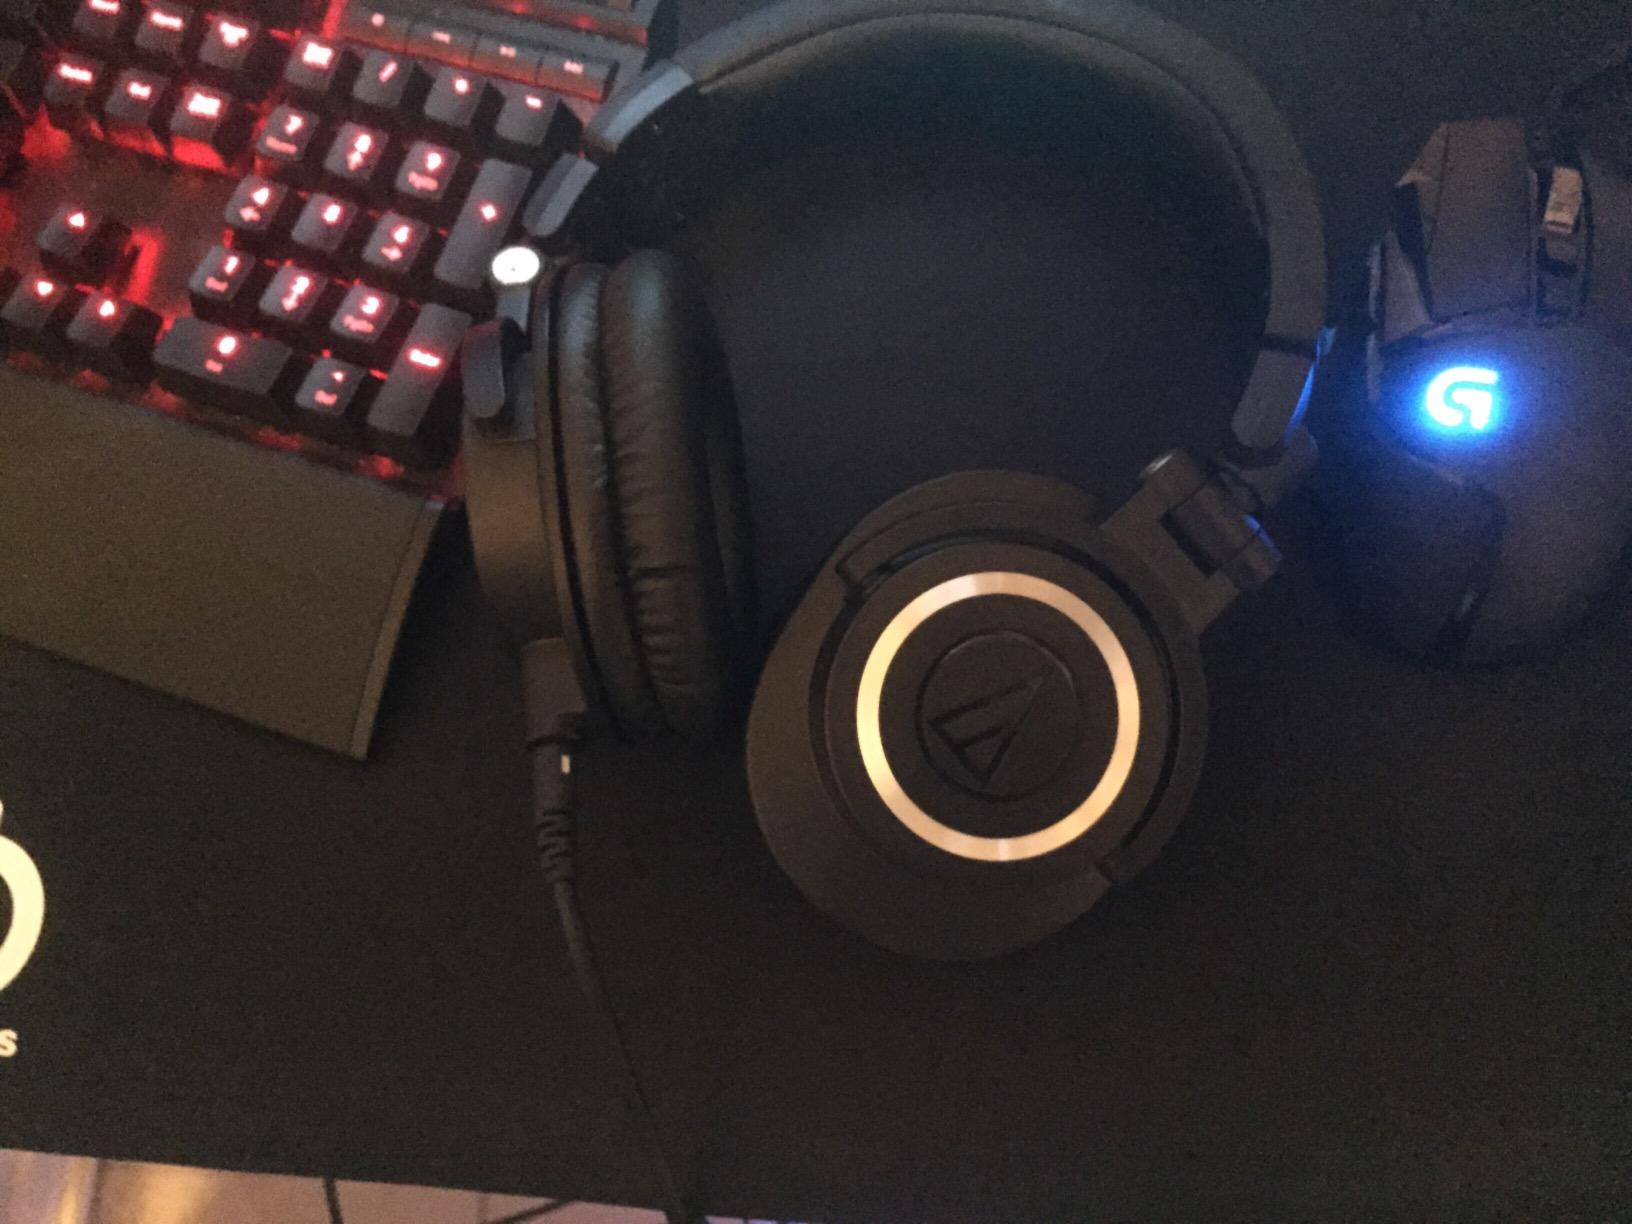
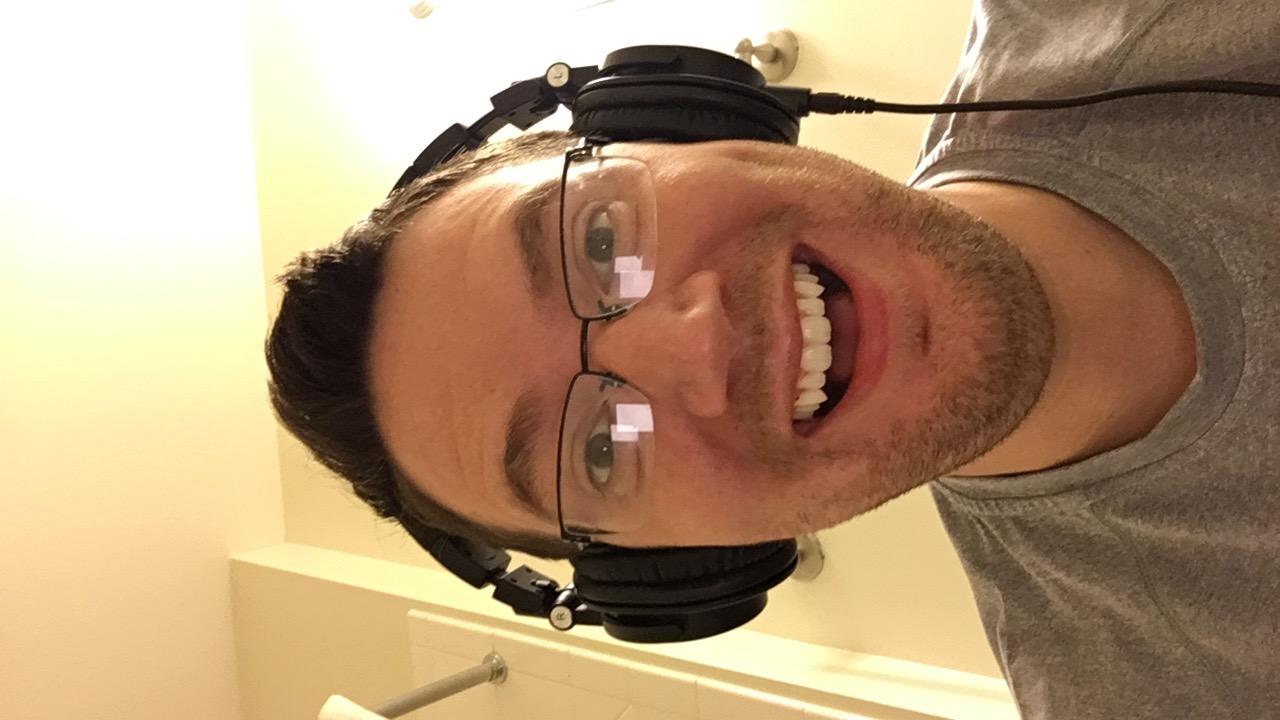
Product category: headphones
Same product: yes